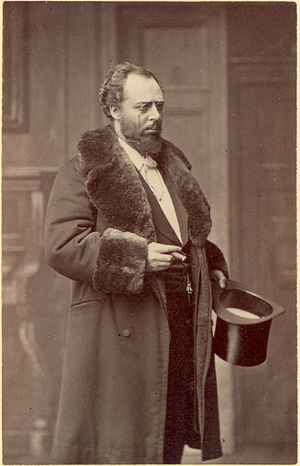
Peter Jerndorff
Peter Jerndorff som Dr. Rank i uropførelsen af Et dukkehjem på Det Kongelige Teater i 1879 eller 1880
Peter W. Jerndorff som Dr. Rank i uropførelsen af Et dukkehjem på Det Kongelige Teater. Billedet er enten taget i 1879 eller 1880.
Peter William Jerndorff var en dansk skuespiller og fætter til August Jerndorff.